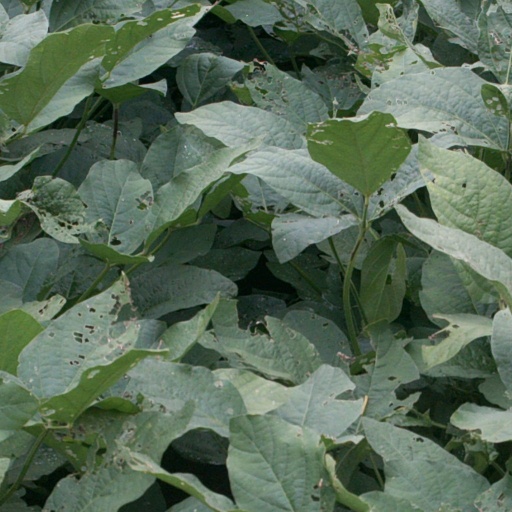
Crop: soybean